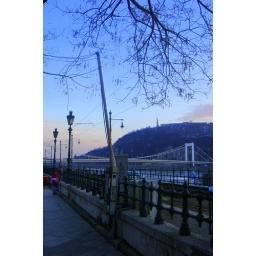
Pink blue sky over the bridge